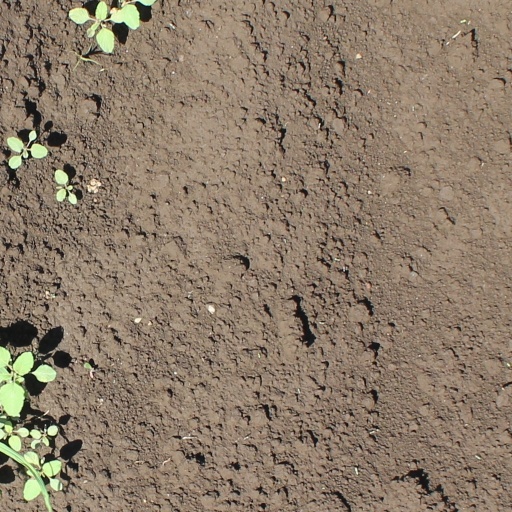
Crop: soybean